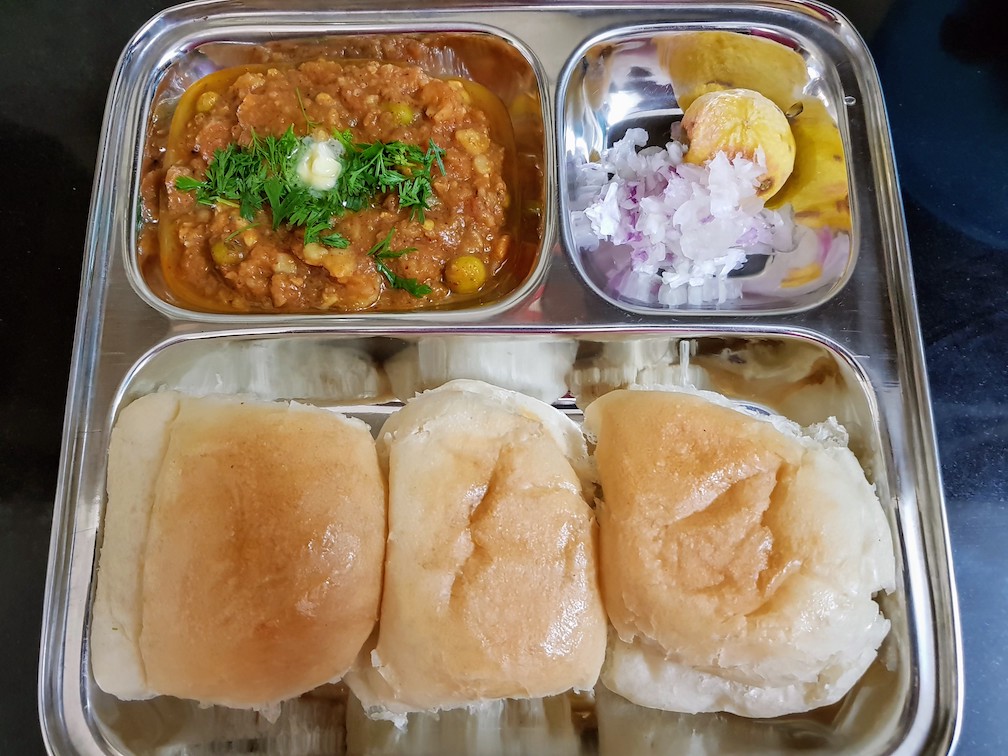
Dish: pav_bhaji